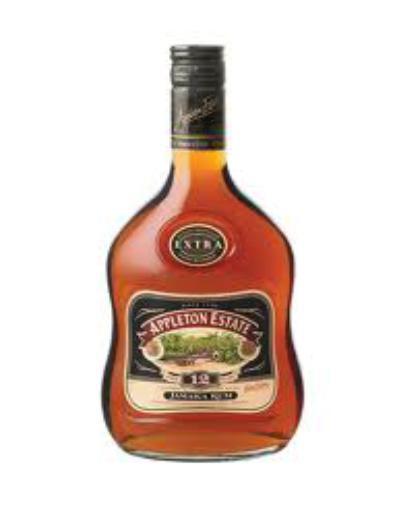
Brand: Appleton Estate
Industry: Food